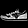
Label: Sneaker